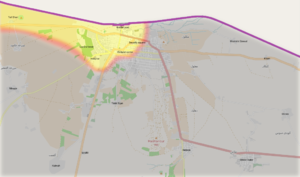
Front de Kobané, octobre 2014.
La bataille de Kobané ou bataille d'Aïn al-Arab se déroule lors de la guerre civile syrienne. Elle débute le 13 septembre 2014, par une offensive des forces djihadistes de l'État islamique sur la ville de Kobané, défendue par les troupes kurdes des YPG et des groupes alliés. Malgré l'intervention de la coalition menée par les États-Unis qui effectue plusieurs bombardements à partir du 23 septembre, les djihadistes progressent et atteignent Kobané le 1ᵉʳ octobre. Après plusieurs jours de combats aux abords de la ville, les djihadistes pénètrent dans la place le 6 octobre et dès le 10, ils en contrôlent la moitié. À partir de cette date cependant, le front se stabilise et les YPG parviennent à contenir les assauts des djihadistes. Progressivement, les Kurdes regagnent du terrain grâce au soutien des forces aériennes de la coalition et repoussent les troupes de l'État islamique hors de la ville le 26 janvier 2015. Finalement le 14 juin 2015, après plusieurs mois de combats dans les villages, les forces kurdes du canton de Kobané et celles du canton de Cizir, venues de l'est, font leur jonction près de Tall Abyad.